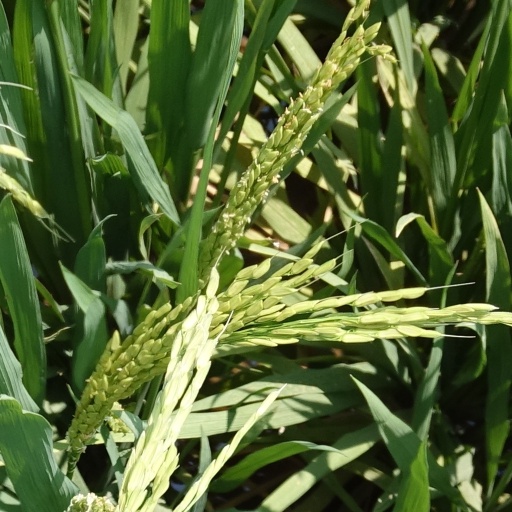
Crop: rice